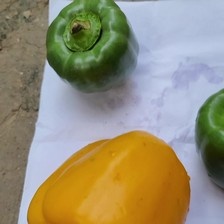
Label: capsicum